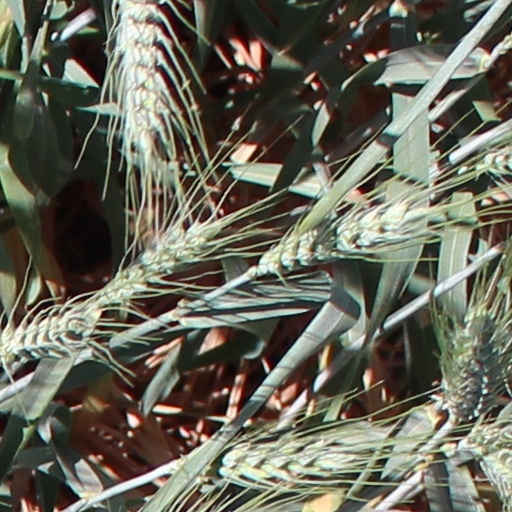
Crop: wheat